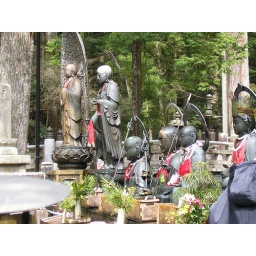
These are along the river in the previous pic. You scoop and pour river water over the statues to honor your ancestors